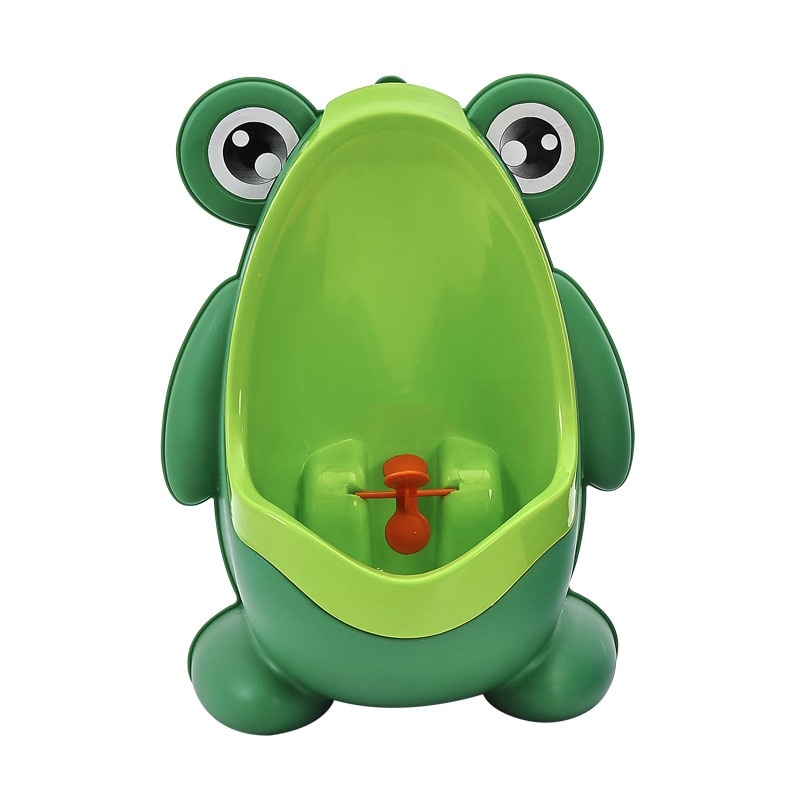
Frog Baby Potty Toilet Urinal
Material: Plastic Model Number: AS-POT1801 Age Range: 13-18M Age Range: 19-24M Age Range: 2-3Y Age Range: 4-6Y Pattern Type: Animal Design: animal design baby potties Pee Trainer Color: kid potty at 9 choices
Brand: Darcey violet boutique
Category: Baby & Toddler > Potty Training > Potty Training Kits